Batman: The Return of Bruce Wayne

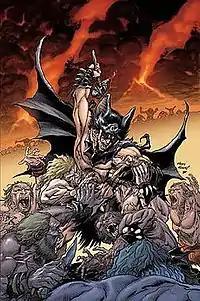
Bruce Wayne stranded in the Paleolithic Era on the cover of "Batman: The Return of Bruce Wayne" #1. Art by Andy Kubert.

After being blasted by Darkseid's Omega Beams, an amnesiac Bruce Wayne is cast back in time to the dawn of history. Nearly killed by a tribe of Neanderthals led by the immortal caveman who will become Vandal Savage, Bruce is rescued by a younger human, who returns his utility belt to him. Operating more on instinct than actual knowledge, Bruce dons the pelt of a giant bat and uses the tools in his belt against the cavemen, but is eventually forced to flee by jumping over a waterfall. When he recovers at the bottom, he finds he has jumped further forward in time, arriving in Puritan times.